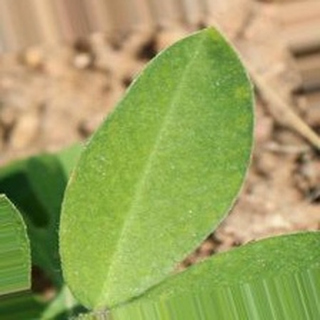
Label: healthy_groundnut